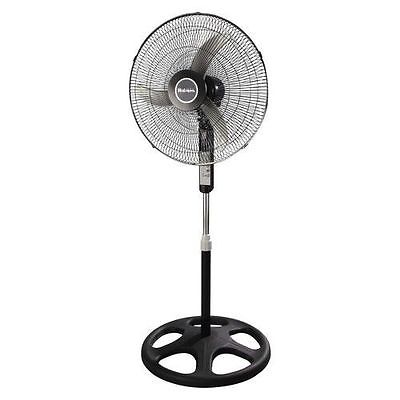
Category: fan